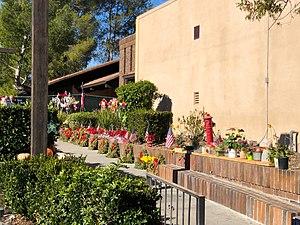
La fusillade de Thousand Oaks est une fusillade qui a eu lieu le 7 novembre 2018 à Thousand Oaks, en Californie, dans un club de danse.